Catiline

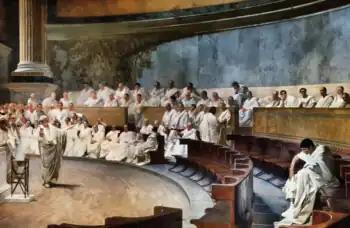
Cesare Maccari's famous 19th century depiction of Cicero denouncing Catiline before the senate. notes that this idealised depiction is "no more than a seductive fantasy". Both men at the time were in their forties; the senate also was far larger and its building was more dull.

While the consuls fortified central Italy, reports also filtered in of slave revolts in the south. Two generals who were waiting for their triumphs to be approved were then dispatched with men to garrison the northern approaches to Rome and southern Italy. Catiline for his part remained in Rome since the letters sent to Crassus were anonymous and thus insufficient to prove Catiline's involvement.